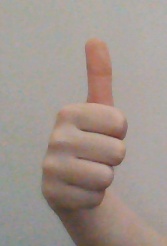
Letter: aleff